Severance: Blade of Darkness

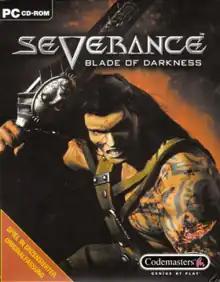
European cover art

Severance: Blade of Darkness is an action-adventure game developed by Rebel Act Studios and originally published by Codemasters. The game was released in North America and Europe for Microsoft Windows in February 2001, receiving generally favorable reviews. A remastered version was released on Steam and GOG in October 2021, and one year later on Nintendo Switch through the Nintendo eShop, marking the debut of this game on any home console. It was released for PlayStation 4, PlayStation 5, Xbox One and Xbox Series X/S in March 2023.